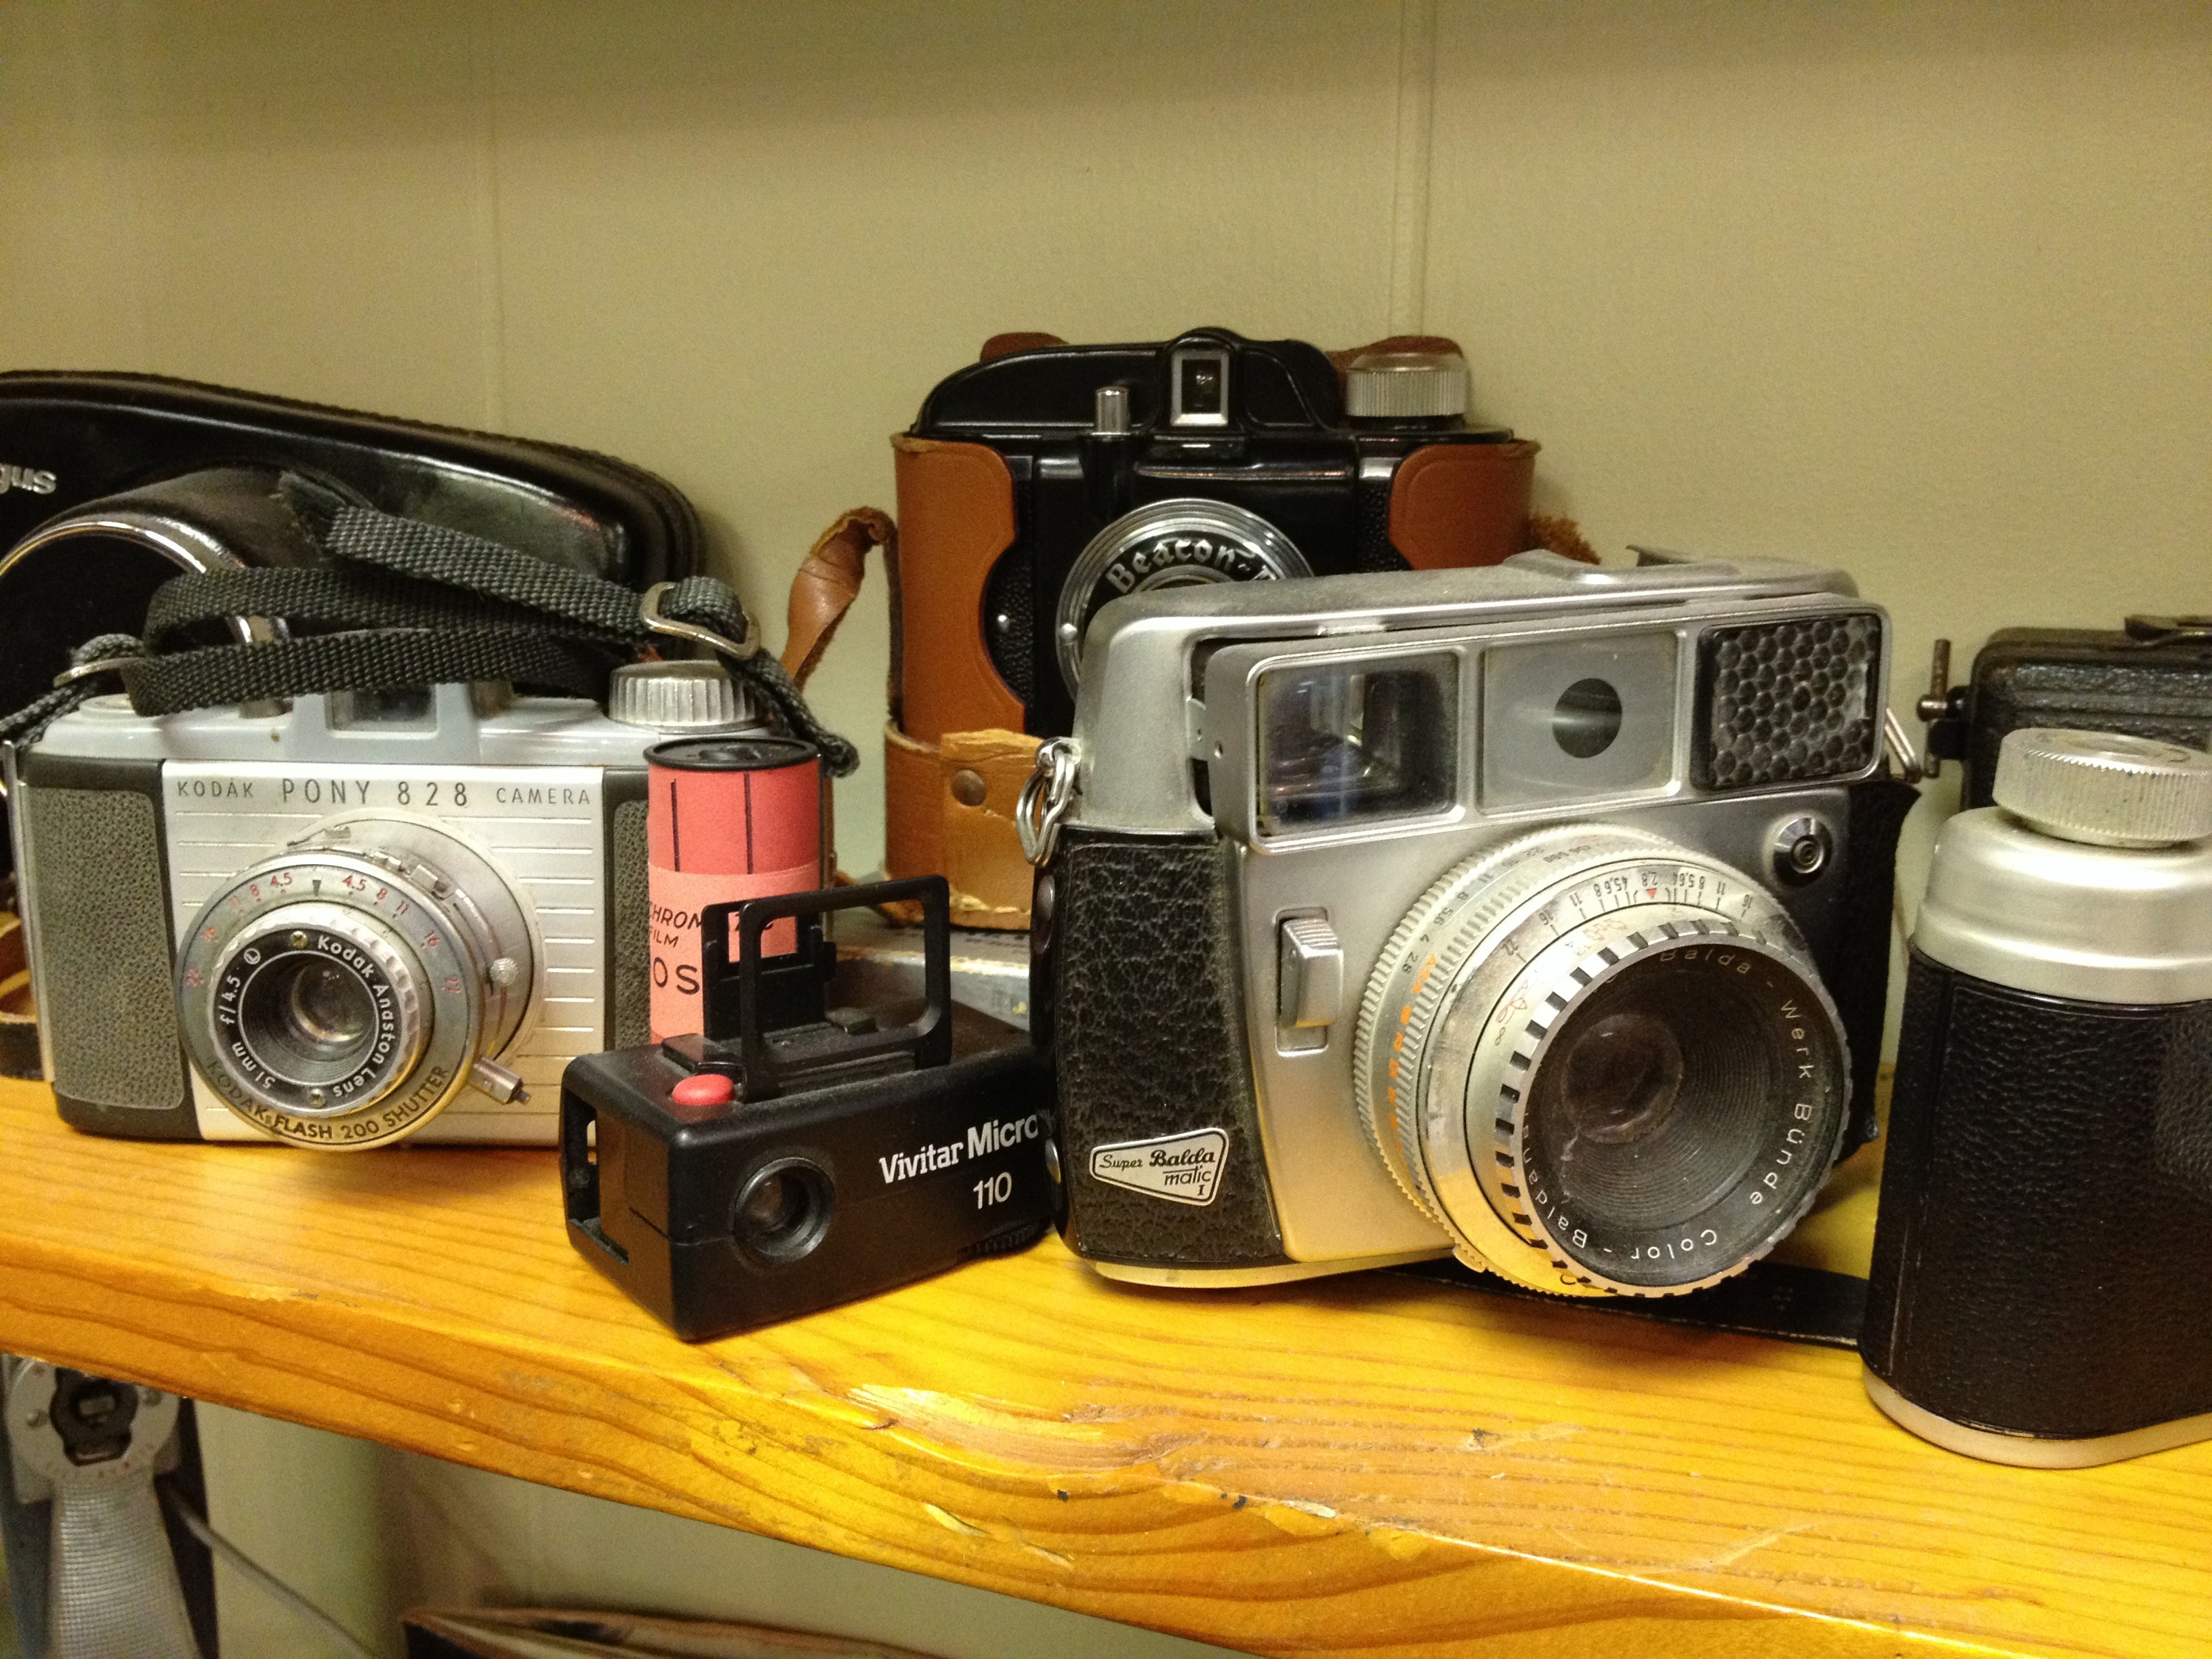
camera, reflex camera, digital camera, camera lens, digital slr, single lens reflex camera, cameras optics, mirrorless interchangeable lens camera